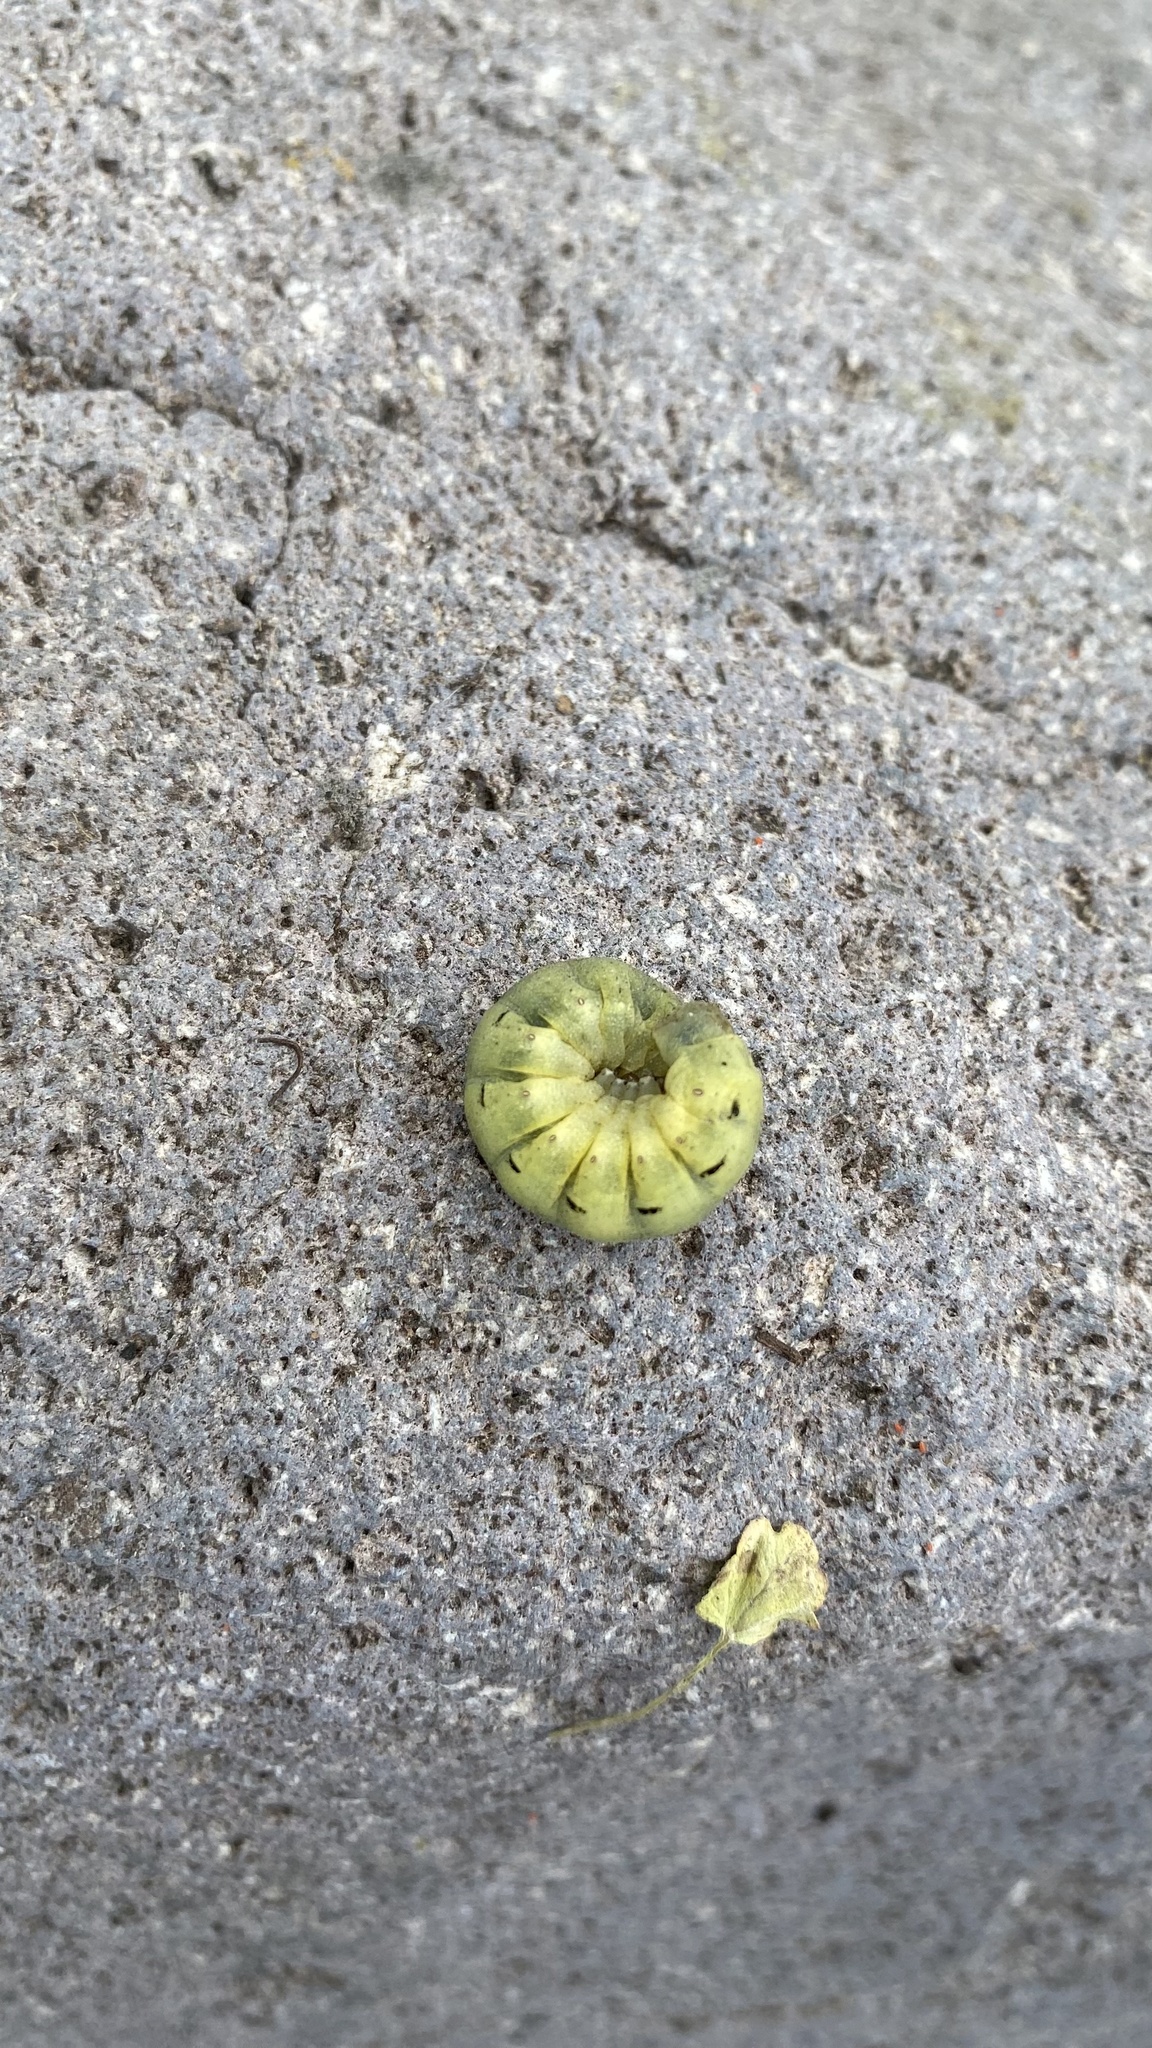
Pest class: cutworms